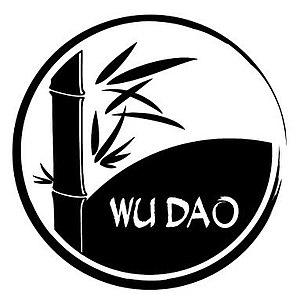
Logo de l'école du Wu Dao
Le Wu Dao est un art martial contemporain français de sources chinoises et vietnamiennes, fondé par Alexis Quillio.